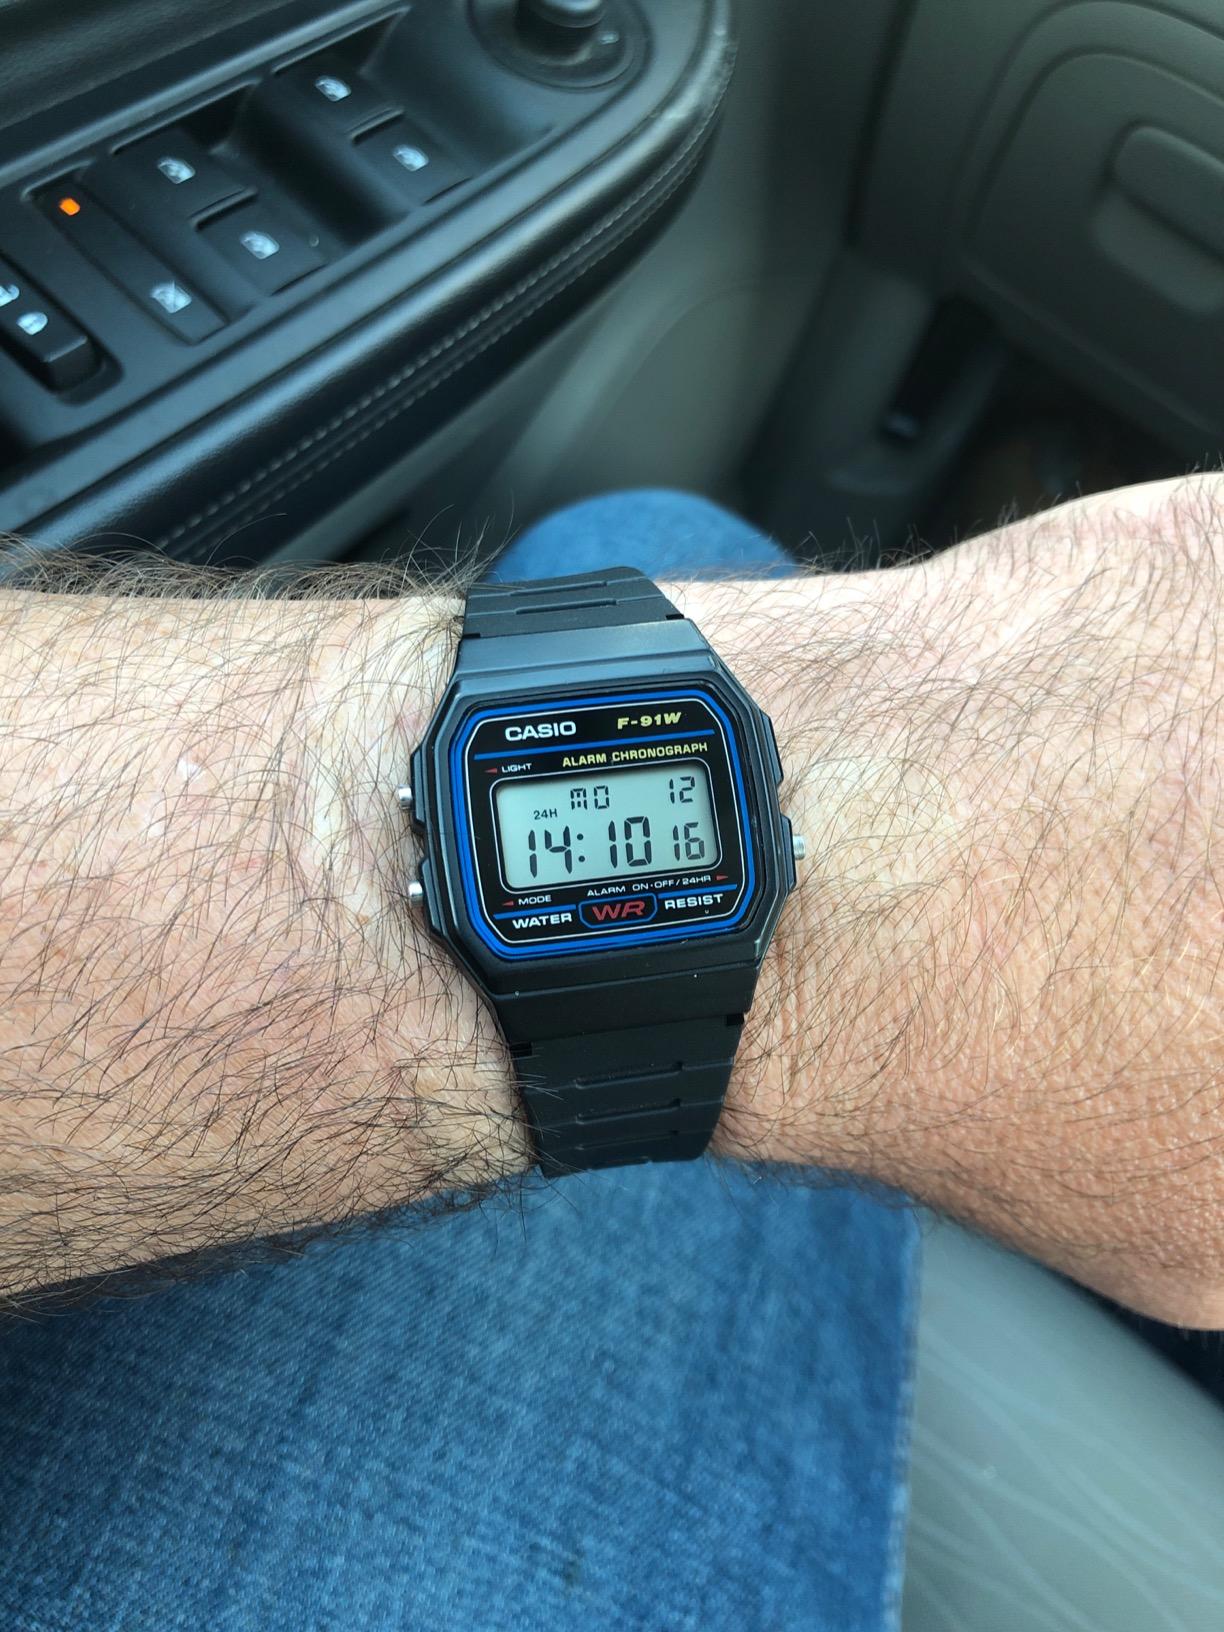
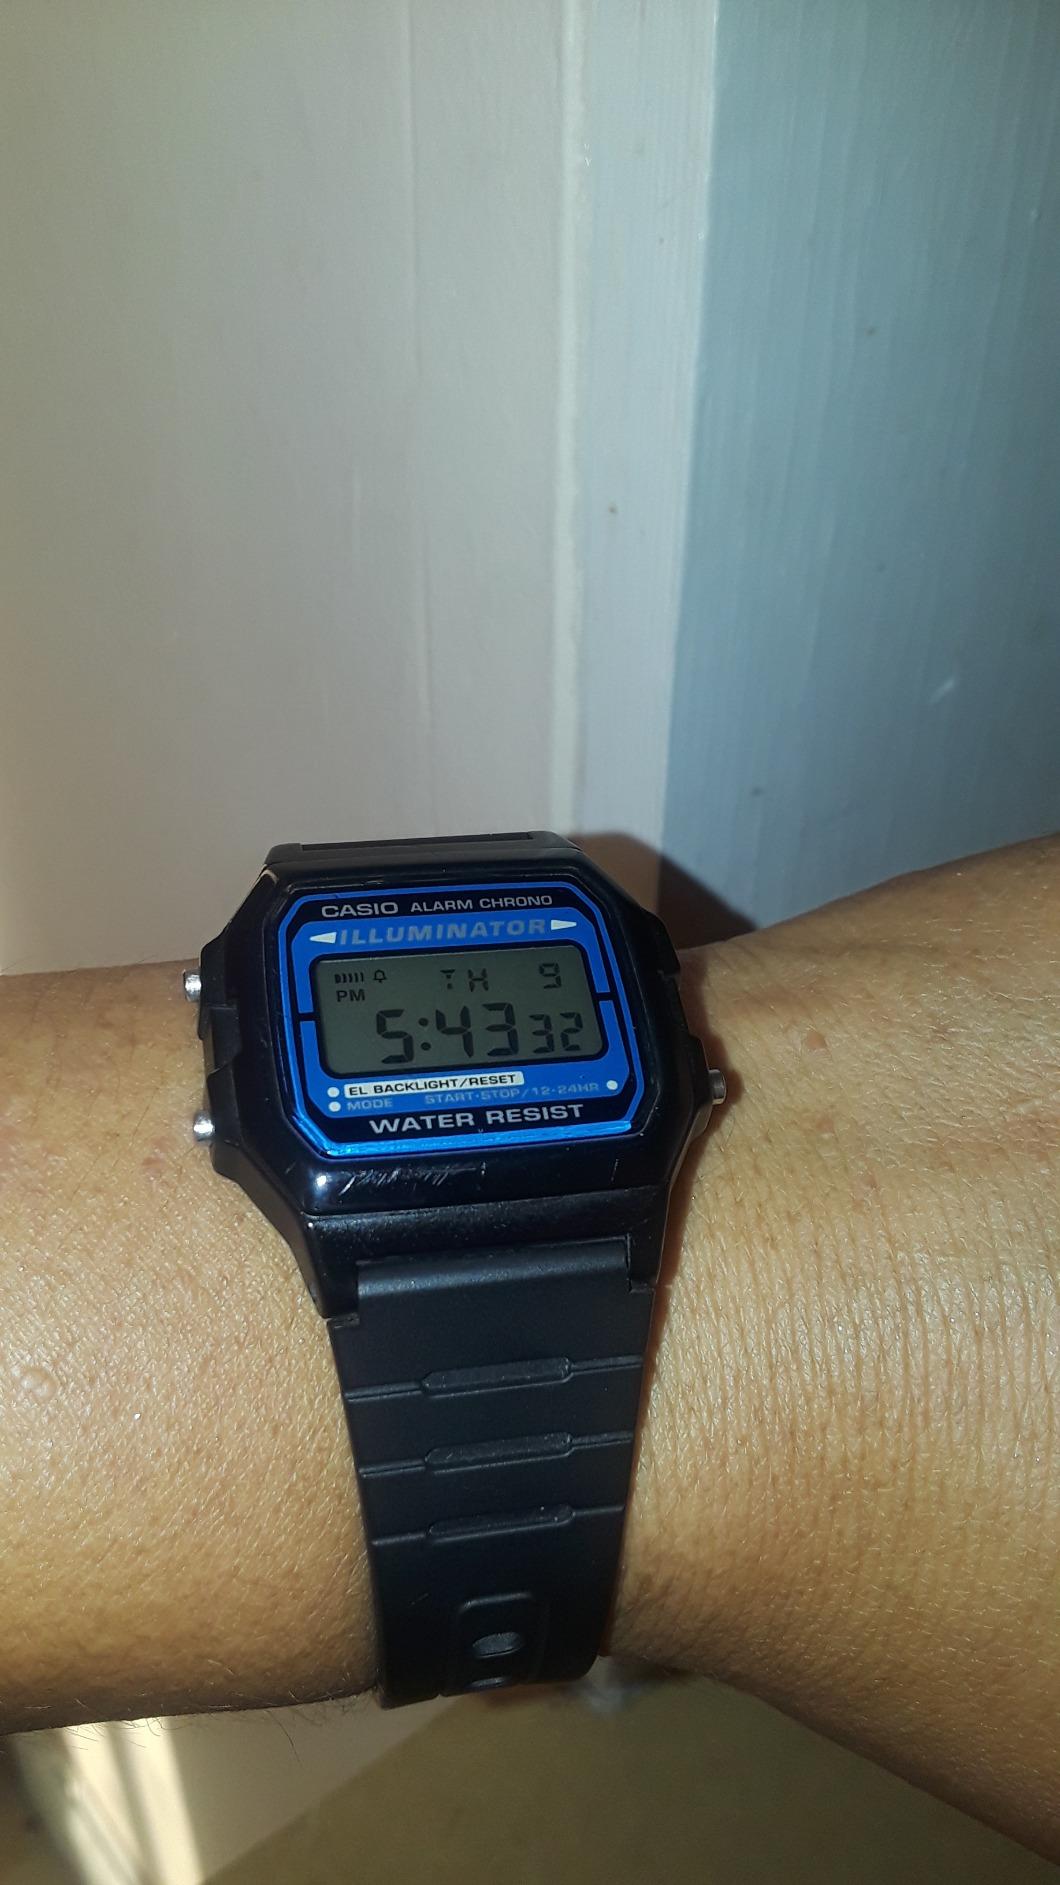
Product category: accessories_watch
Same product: no